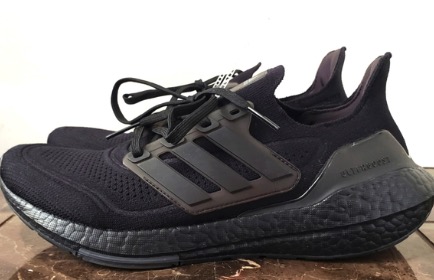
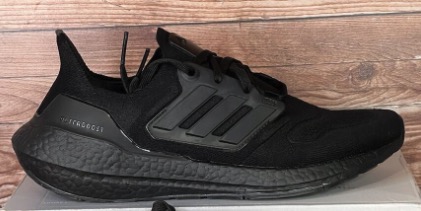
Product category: misc
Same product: yes